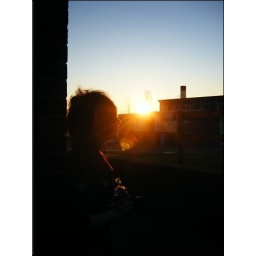
Only thing I would change in this photo is having the building wall straightened out.